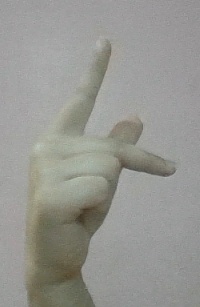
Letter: dha